Oakland Cemetery (Dallas, Texas)

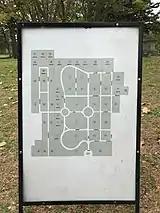
Oakland Cemetery Map

The cemetery is laid out in sections containing lots and sections containing tiers (rows). Besides family plots and individual graves, Oakland Cemetery Company rules and regulations stated that it would "supply ample grounds for societies and religious denominations; and when such organization have chosen a part of the cemetery, it would be well for them to select an appropriate name for it." Three sections exist today: , (Benevolent and Protective Order of Elks), , and Texas Graduate Nurses Association. The Texas Graduate Nurses Association sold much of their section to Oakland Cemetery Lot Owners in 1997.